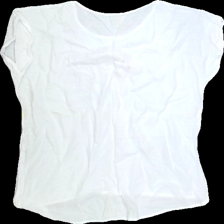
View: back
Type: T-shirt
Category: Ladies
Brand: Not Applicable
Colors: White
Material: 100%viscose
Pattern: Logo print
Cut: Regular, C-collar
Season: All
Trend: No trend
Stains: Yes
Price range: <50
Recommended usage: Export